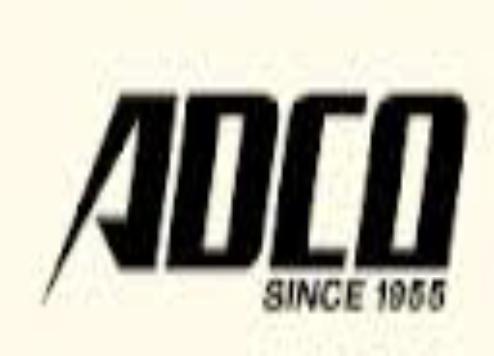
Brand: ADCO
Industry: Necessities